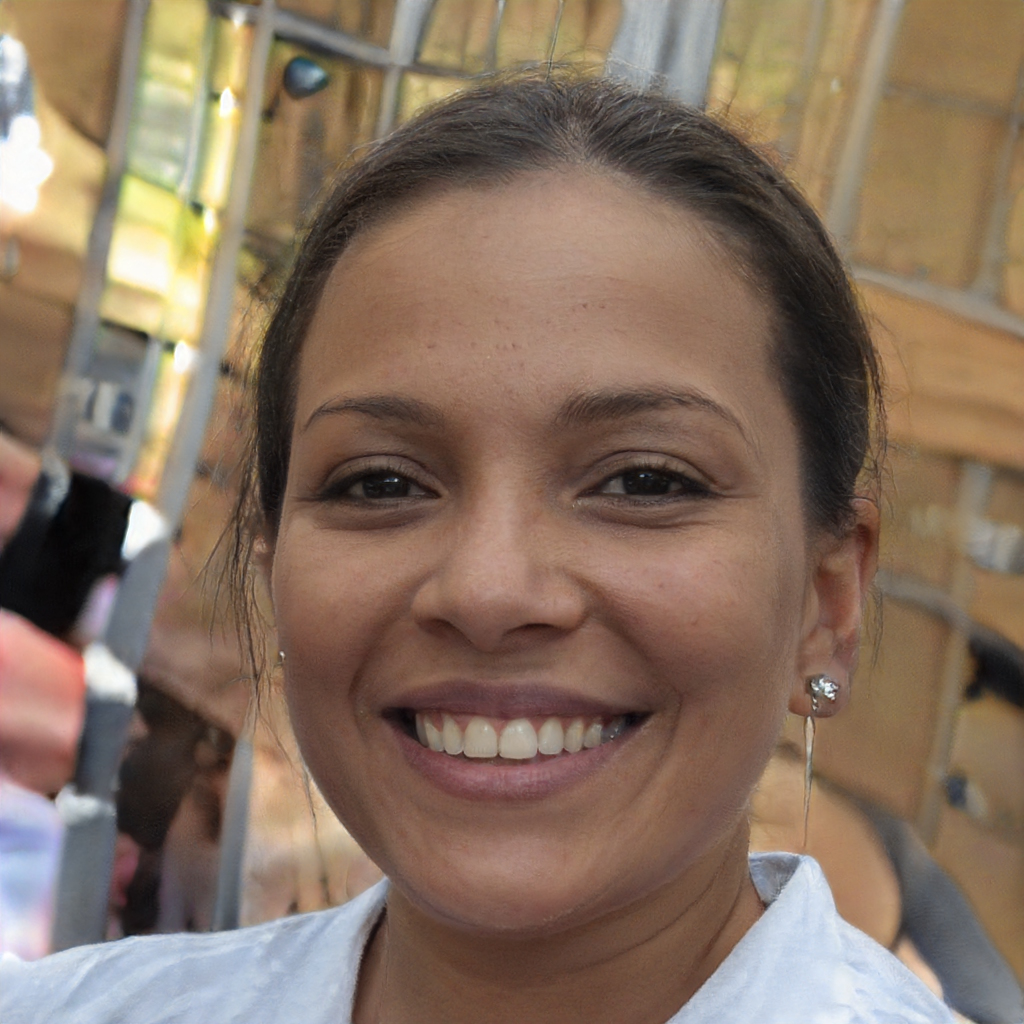
Label: Colored